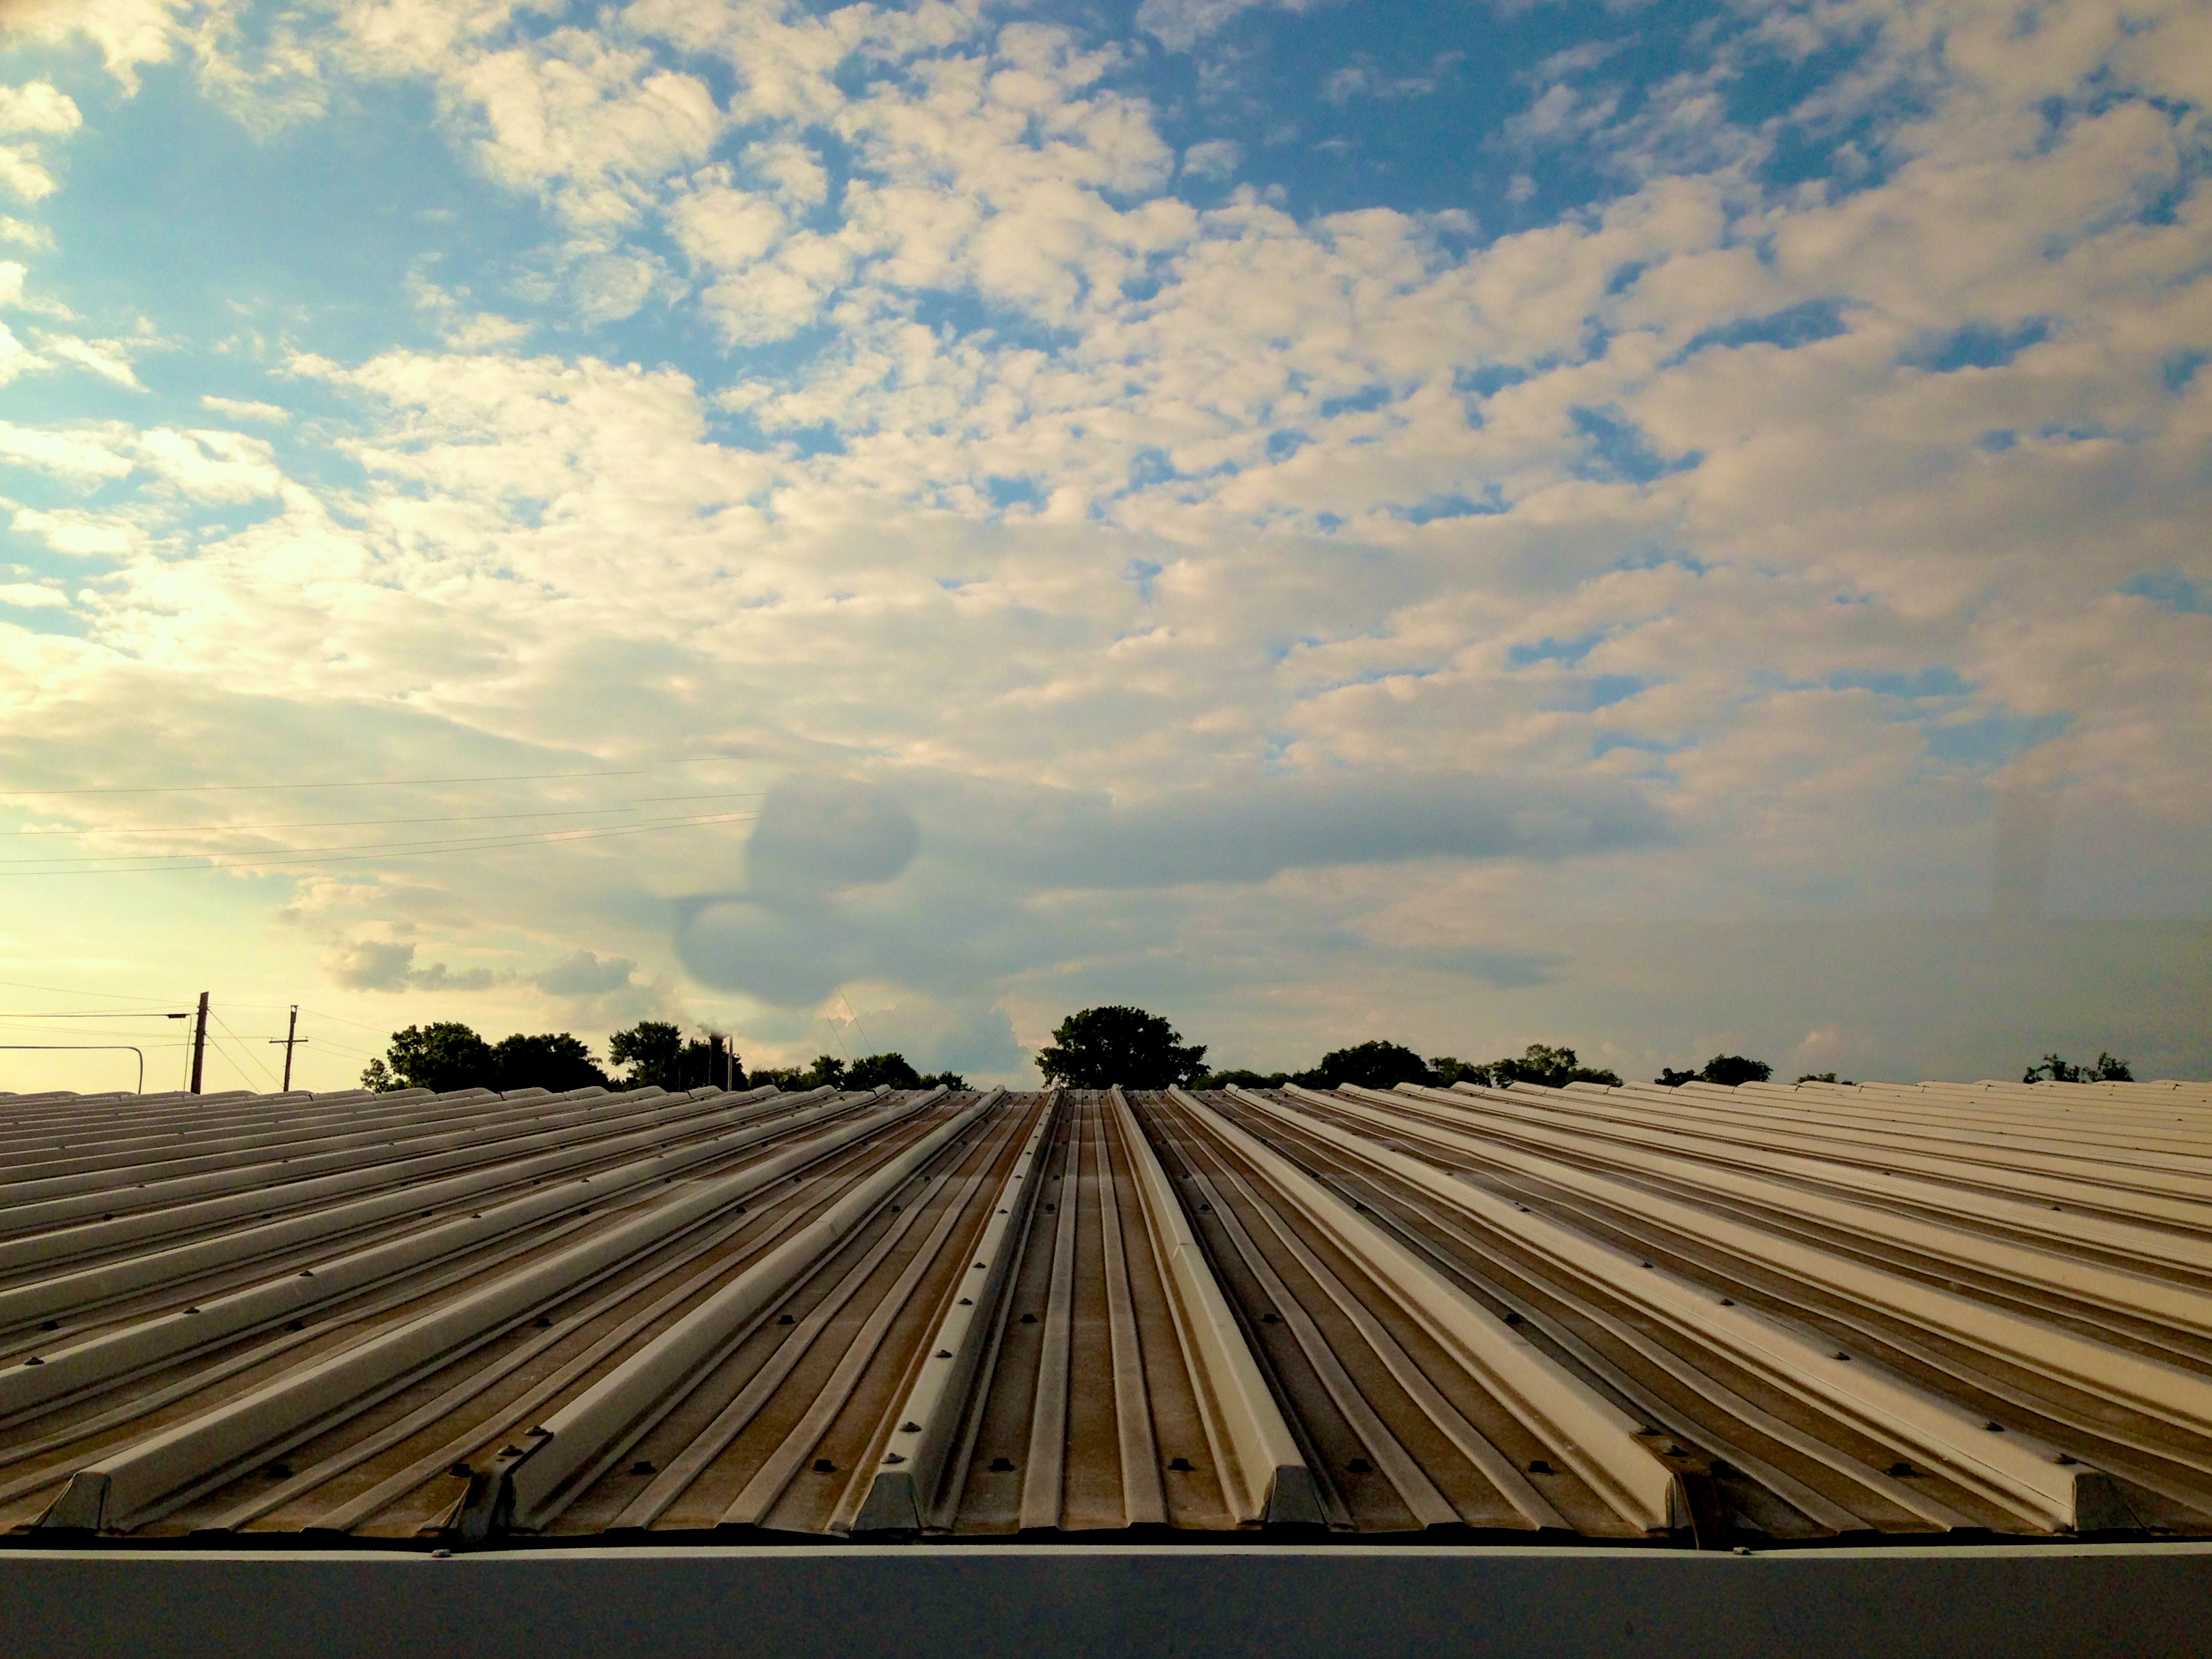
horizon, cloud, sky, track, sunrise, sunset, field, sunlight, morning, highway, dusk, transport, evening, line, raildog